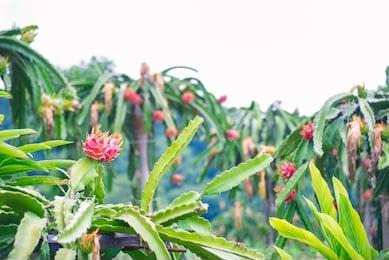
Label: Dragonfruit